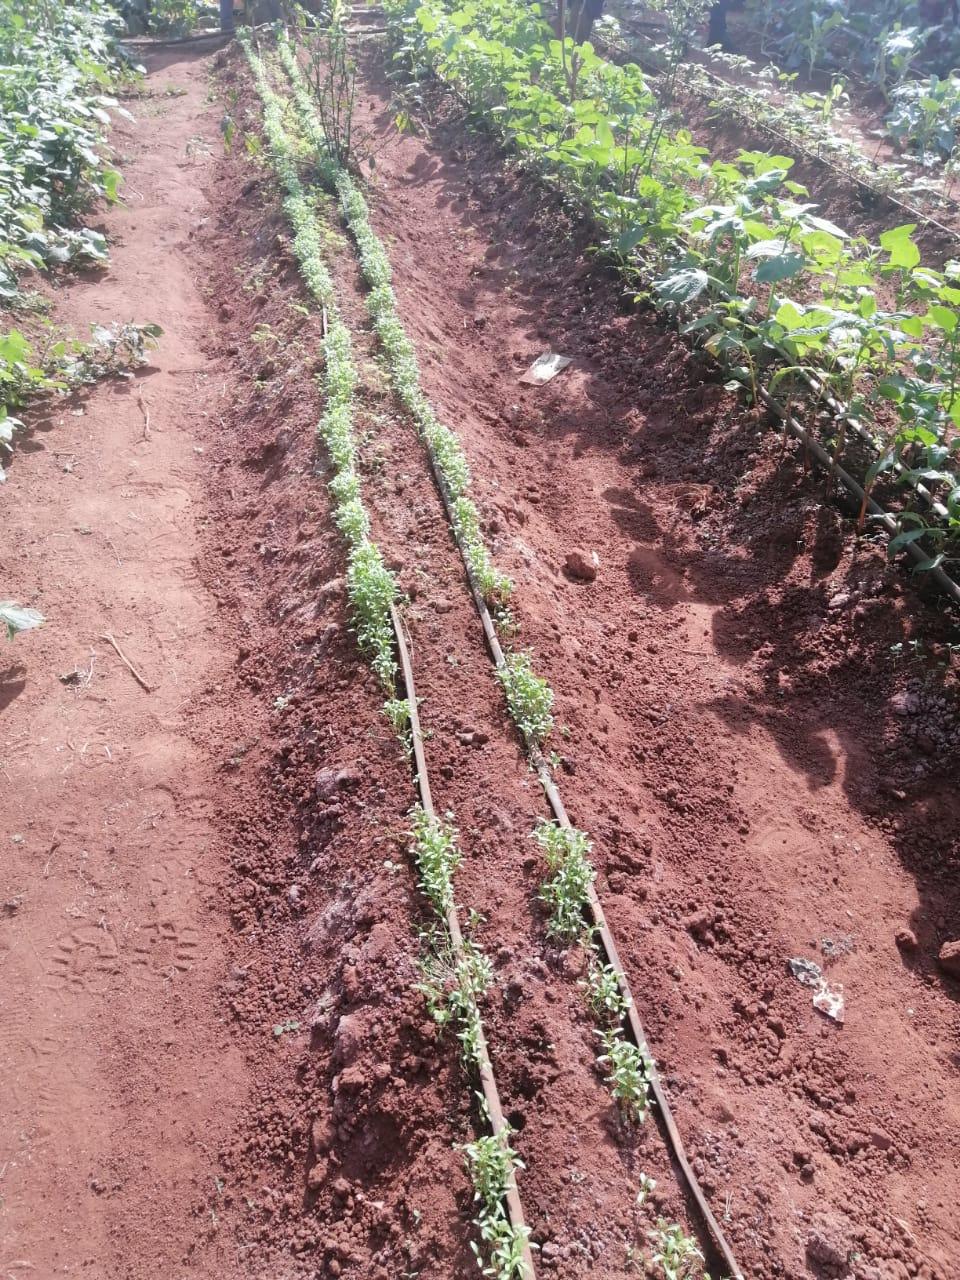
Shamba dogo la kilimo lililo na mistari miwili ya mimea midogo ya kijani iliyopandwa kwenye udongo mwekundu. Kati ya mistari hiyo kuna njia nyembamba ya udongo. Karibu na mistari ya mimea kuna mabomba au kamba nyembamba huenda ni sehemu ya mfumo wa umwagiliaji au kupimia. Pembezoni mwa shamba mimea mikubwa zaidi inaonekana ikionyesha mazingira ya kilimo.